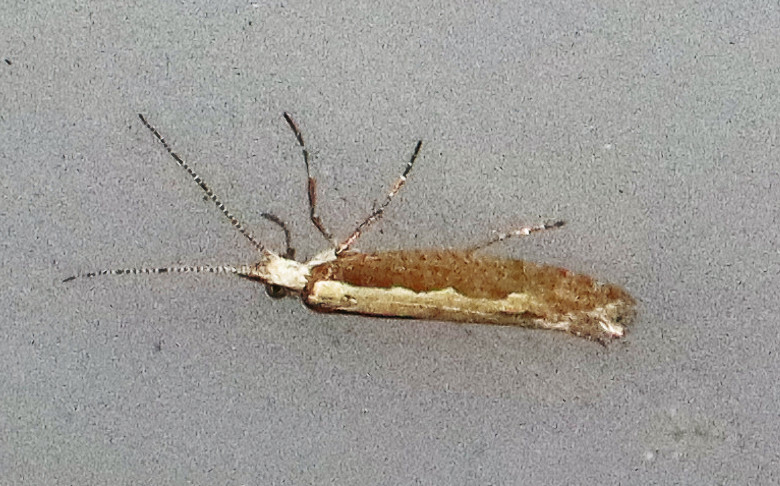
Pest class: diamondback_moth